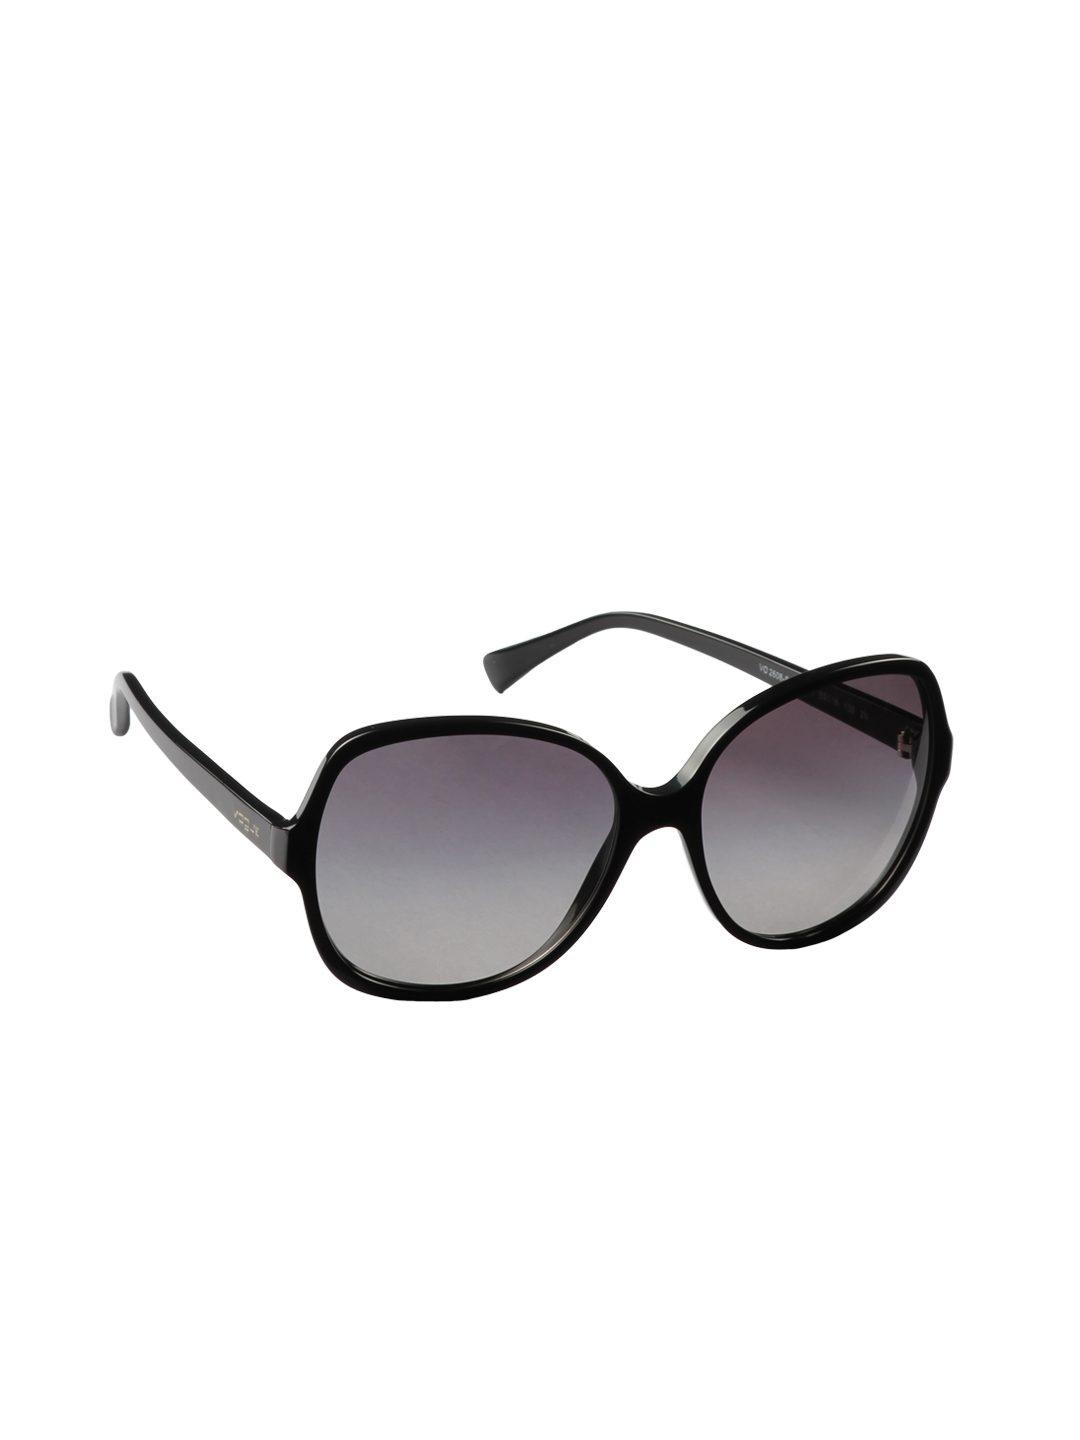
Vogue Women Black Sunglasses
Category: Accessories / Eyewear / Sunglasses
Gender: Women
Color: Black
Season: Winter 2016
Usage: Casual